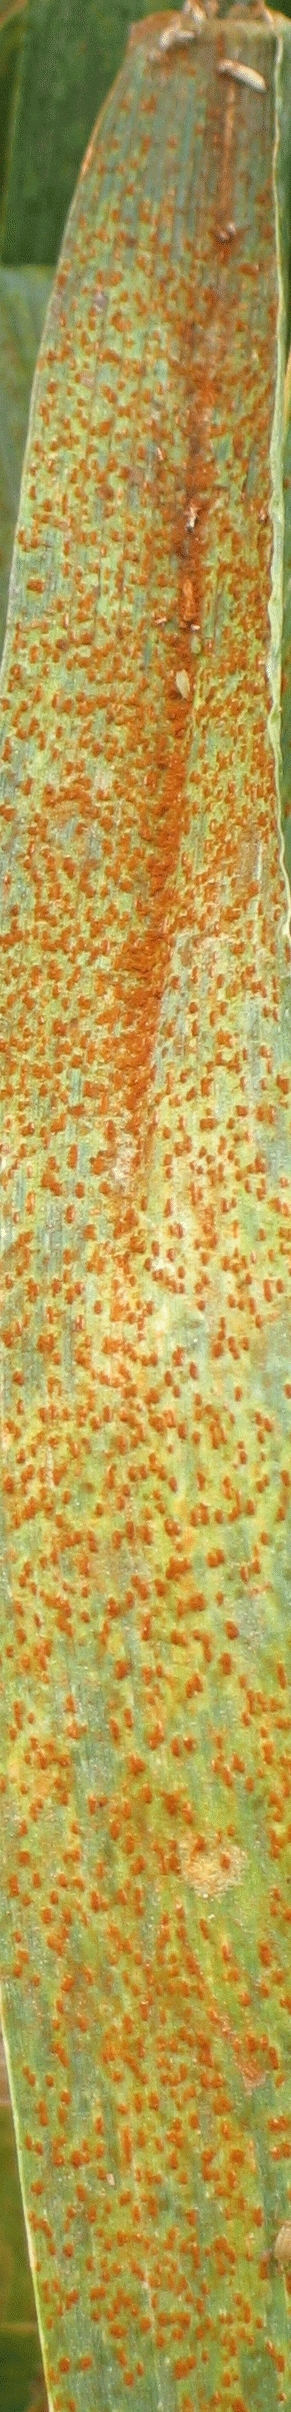
Label: Wheat___Brown_Rust